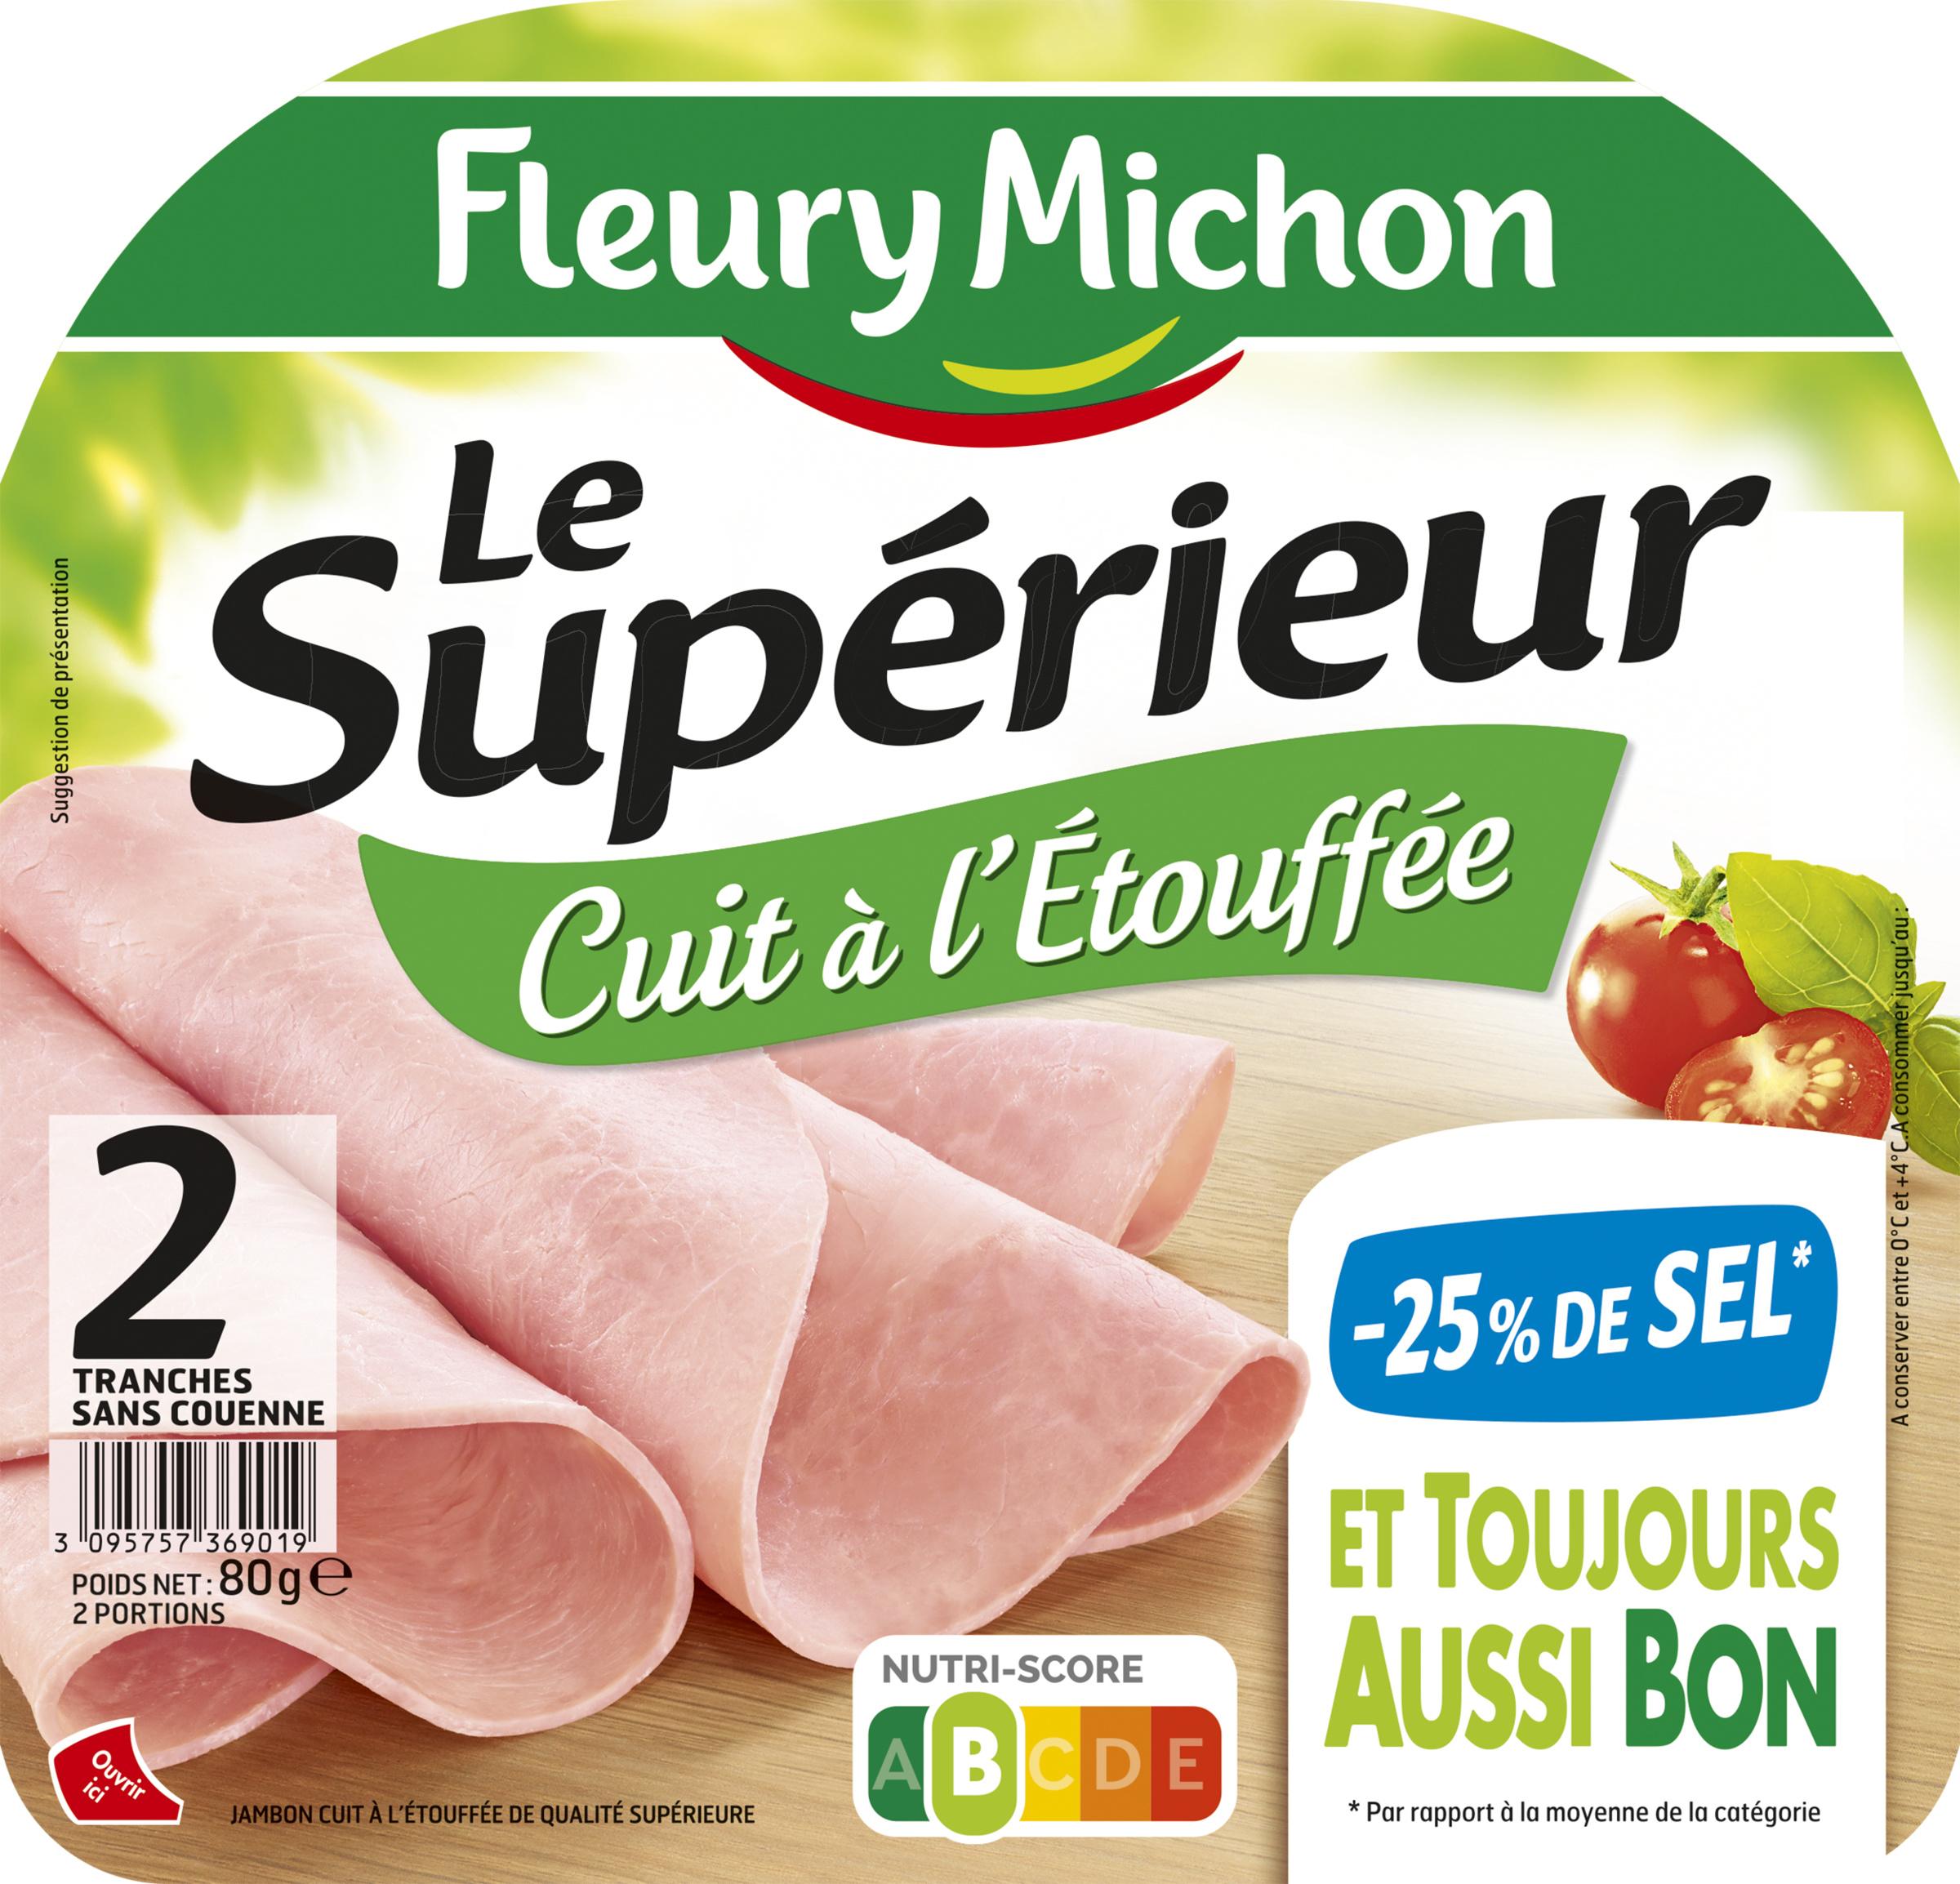
Nutri-Score label: nutriscore-b